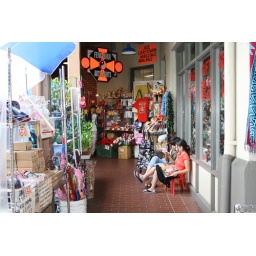
Chinese girls reading books in front of their shop